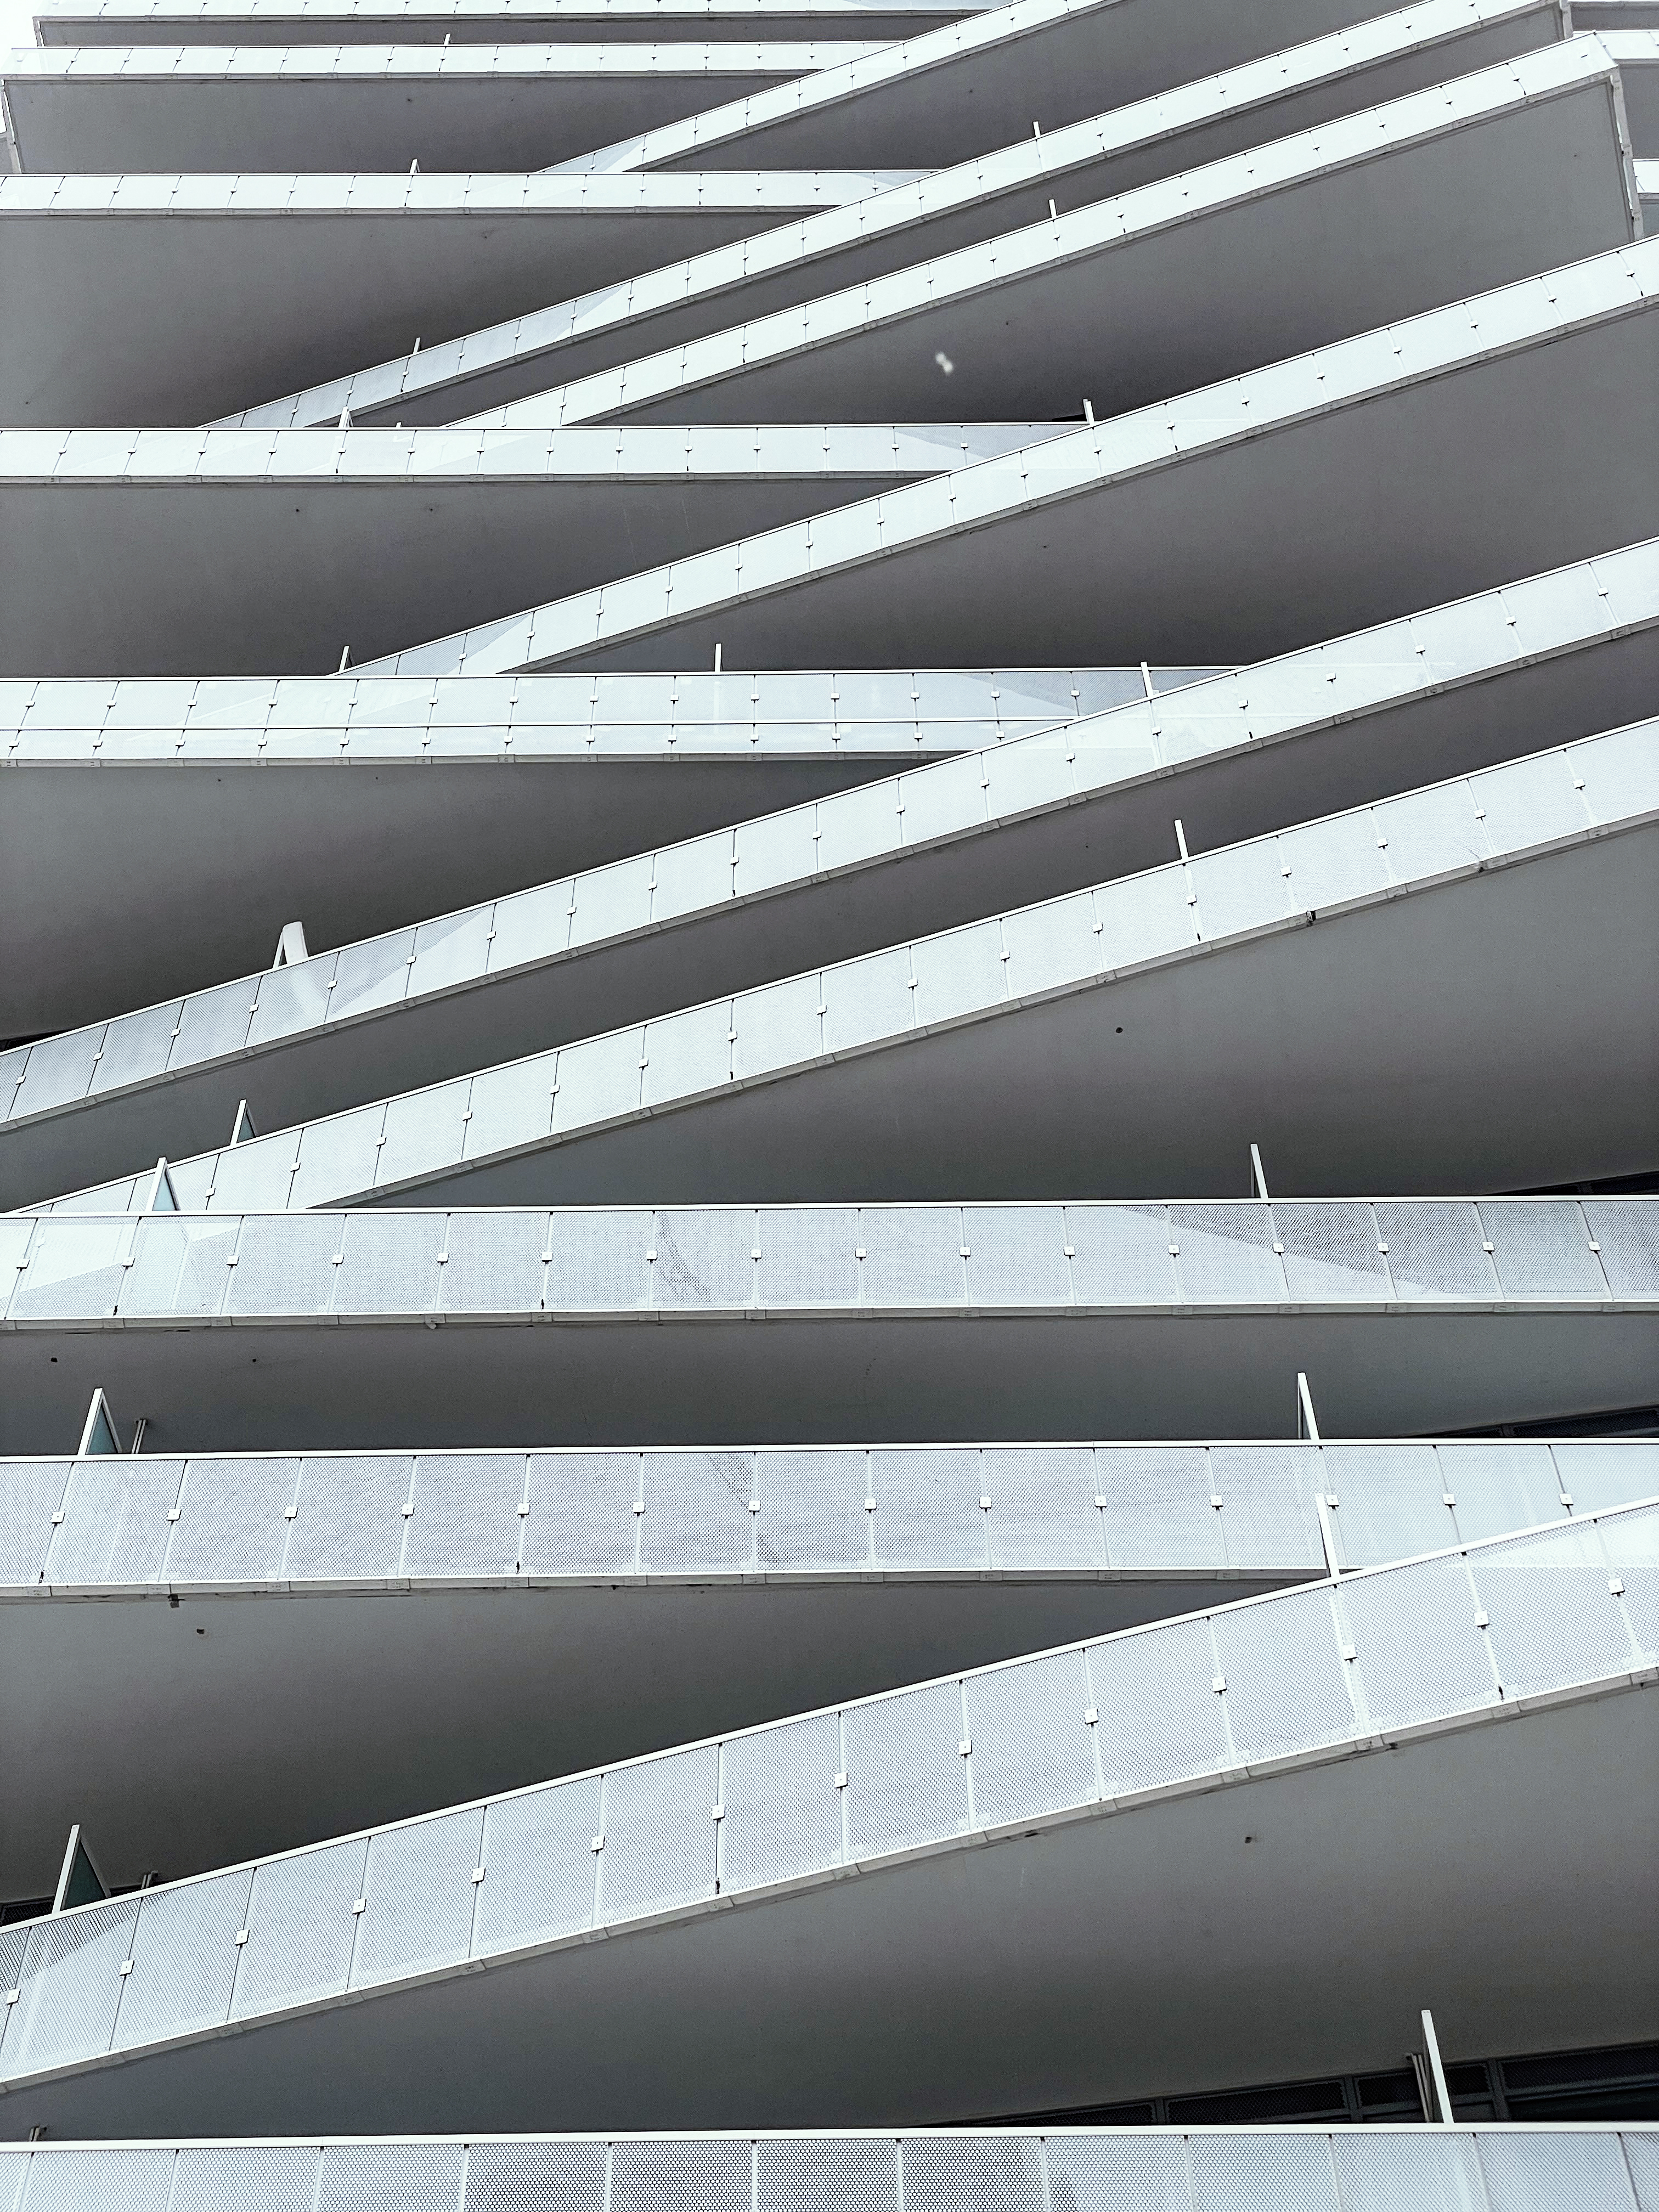
rectangle, black and white, grille, Material property, font, parallel, automotive tire, composite material, Tints and shades, pattern, monochrome, monochrome photography, metal, facade, art, symmetry, steel, design, roof, building material, shadow, engineering, aluminium